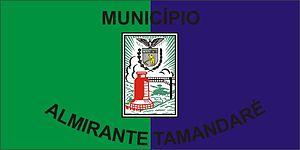
Almirante Tamandaré est une ville brésilienne de l'est de l'État du Paraná. Elle se situe par 25° 19' 30" de latitude sud et par 49° 18' 36" de longitude ouest, à une altitude de 582 mètres. Sa population était estimée à 103 202 habitants en 2010. La municipalité s'étend sur 195 km².